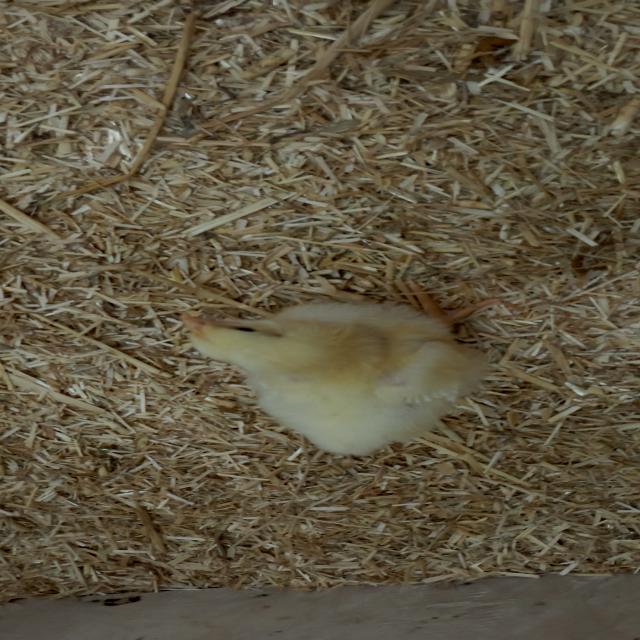
Weight: 191 g